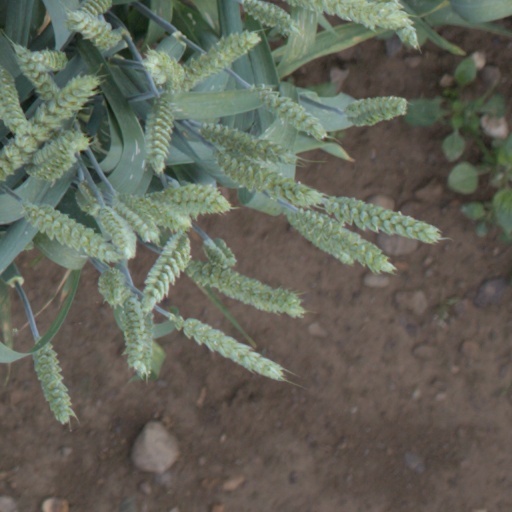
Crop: wheat